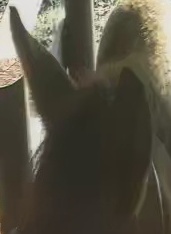
Face region: ears (position_of_ears)
Pain indicator: not_present